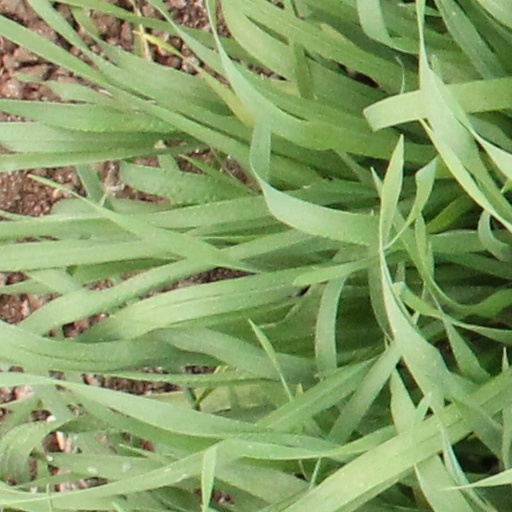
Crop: wheat